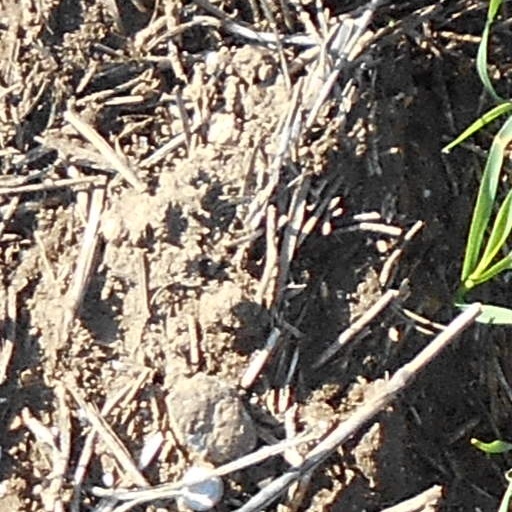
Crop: wheat